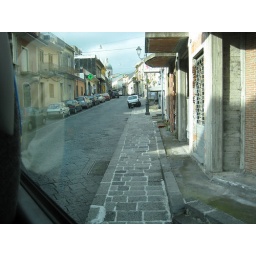
A typical street in Sicily - somehow our bus was able to navigate these tiny roads!